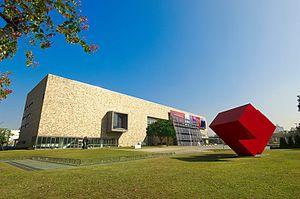
Cette liste des plus grands musées d'art du monde procède à un classement des musées d'art et autres musées contenant principalement des œuvres d'art en fonction de la surface totale d'exposition.